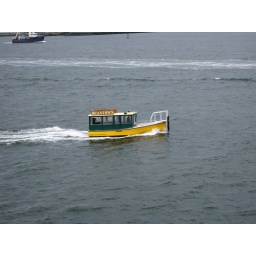
This little boat was a midget among huge ships in Boston Harbor!